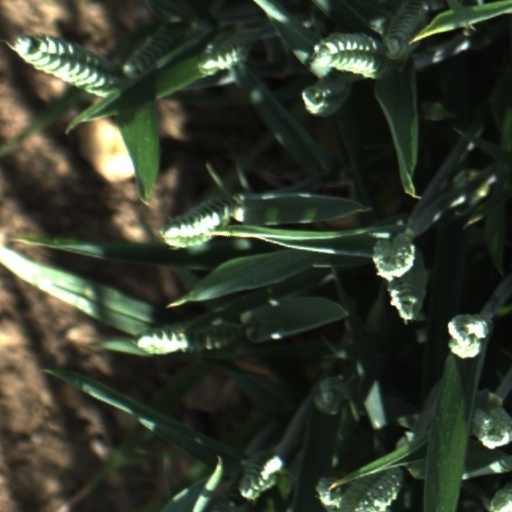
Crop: wheat